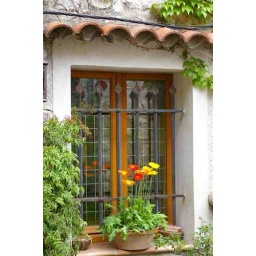
Spring poppies in a window pot Gourdon France